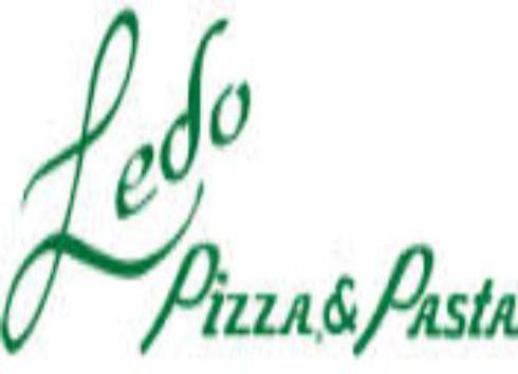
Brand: ledo pizza
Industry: Food